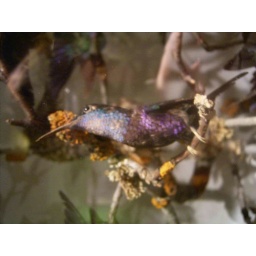
Detail of a hummingbird in the large glass cabinet in the Natural History Museum, London